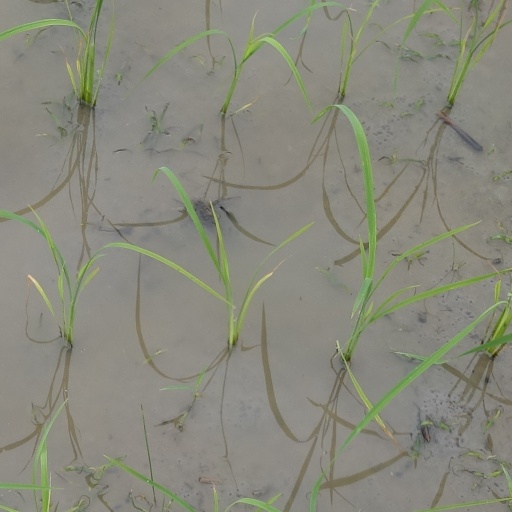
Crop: rice